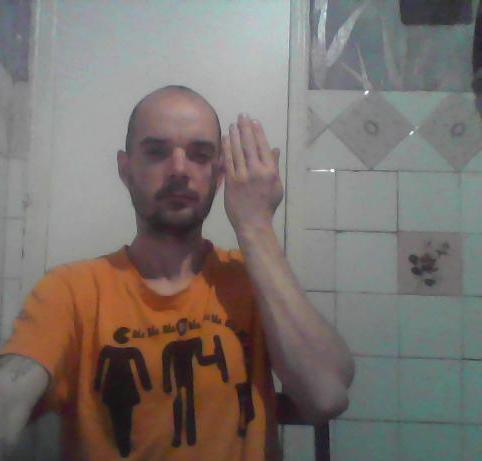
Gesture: stop_inverted